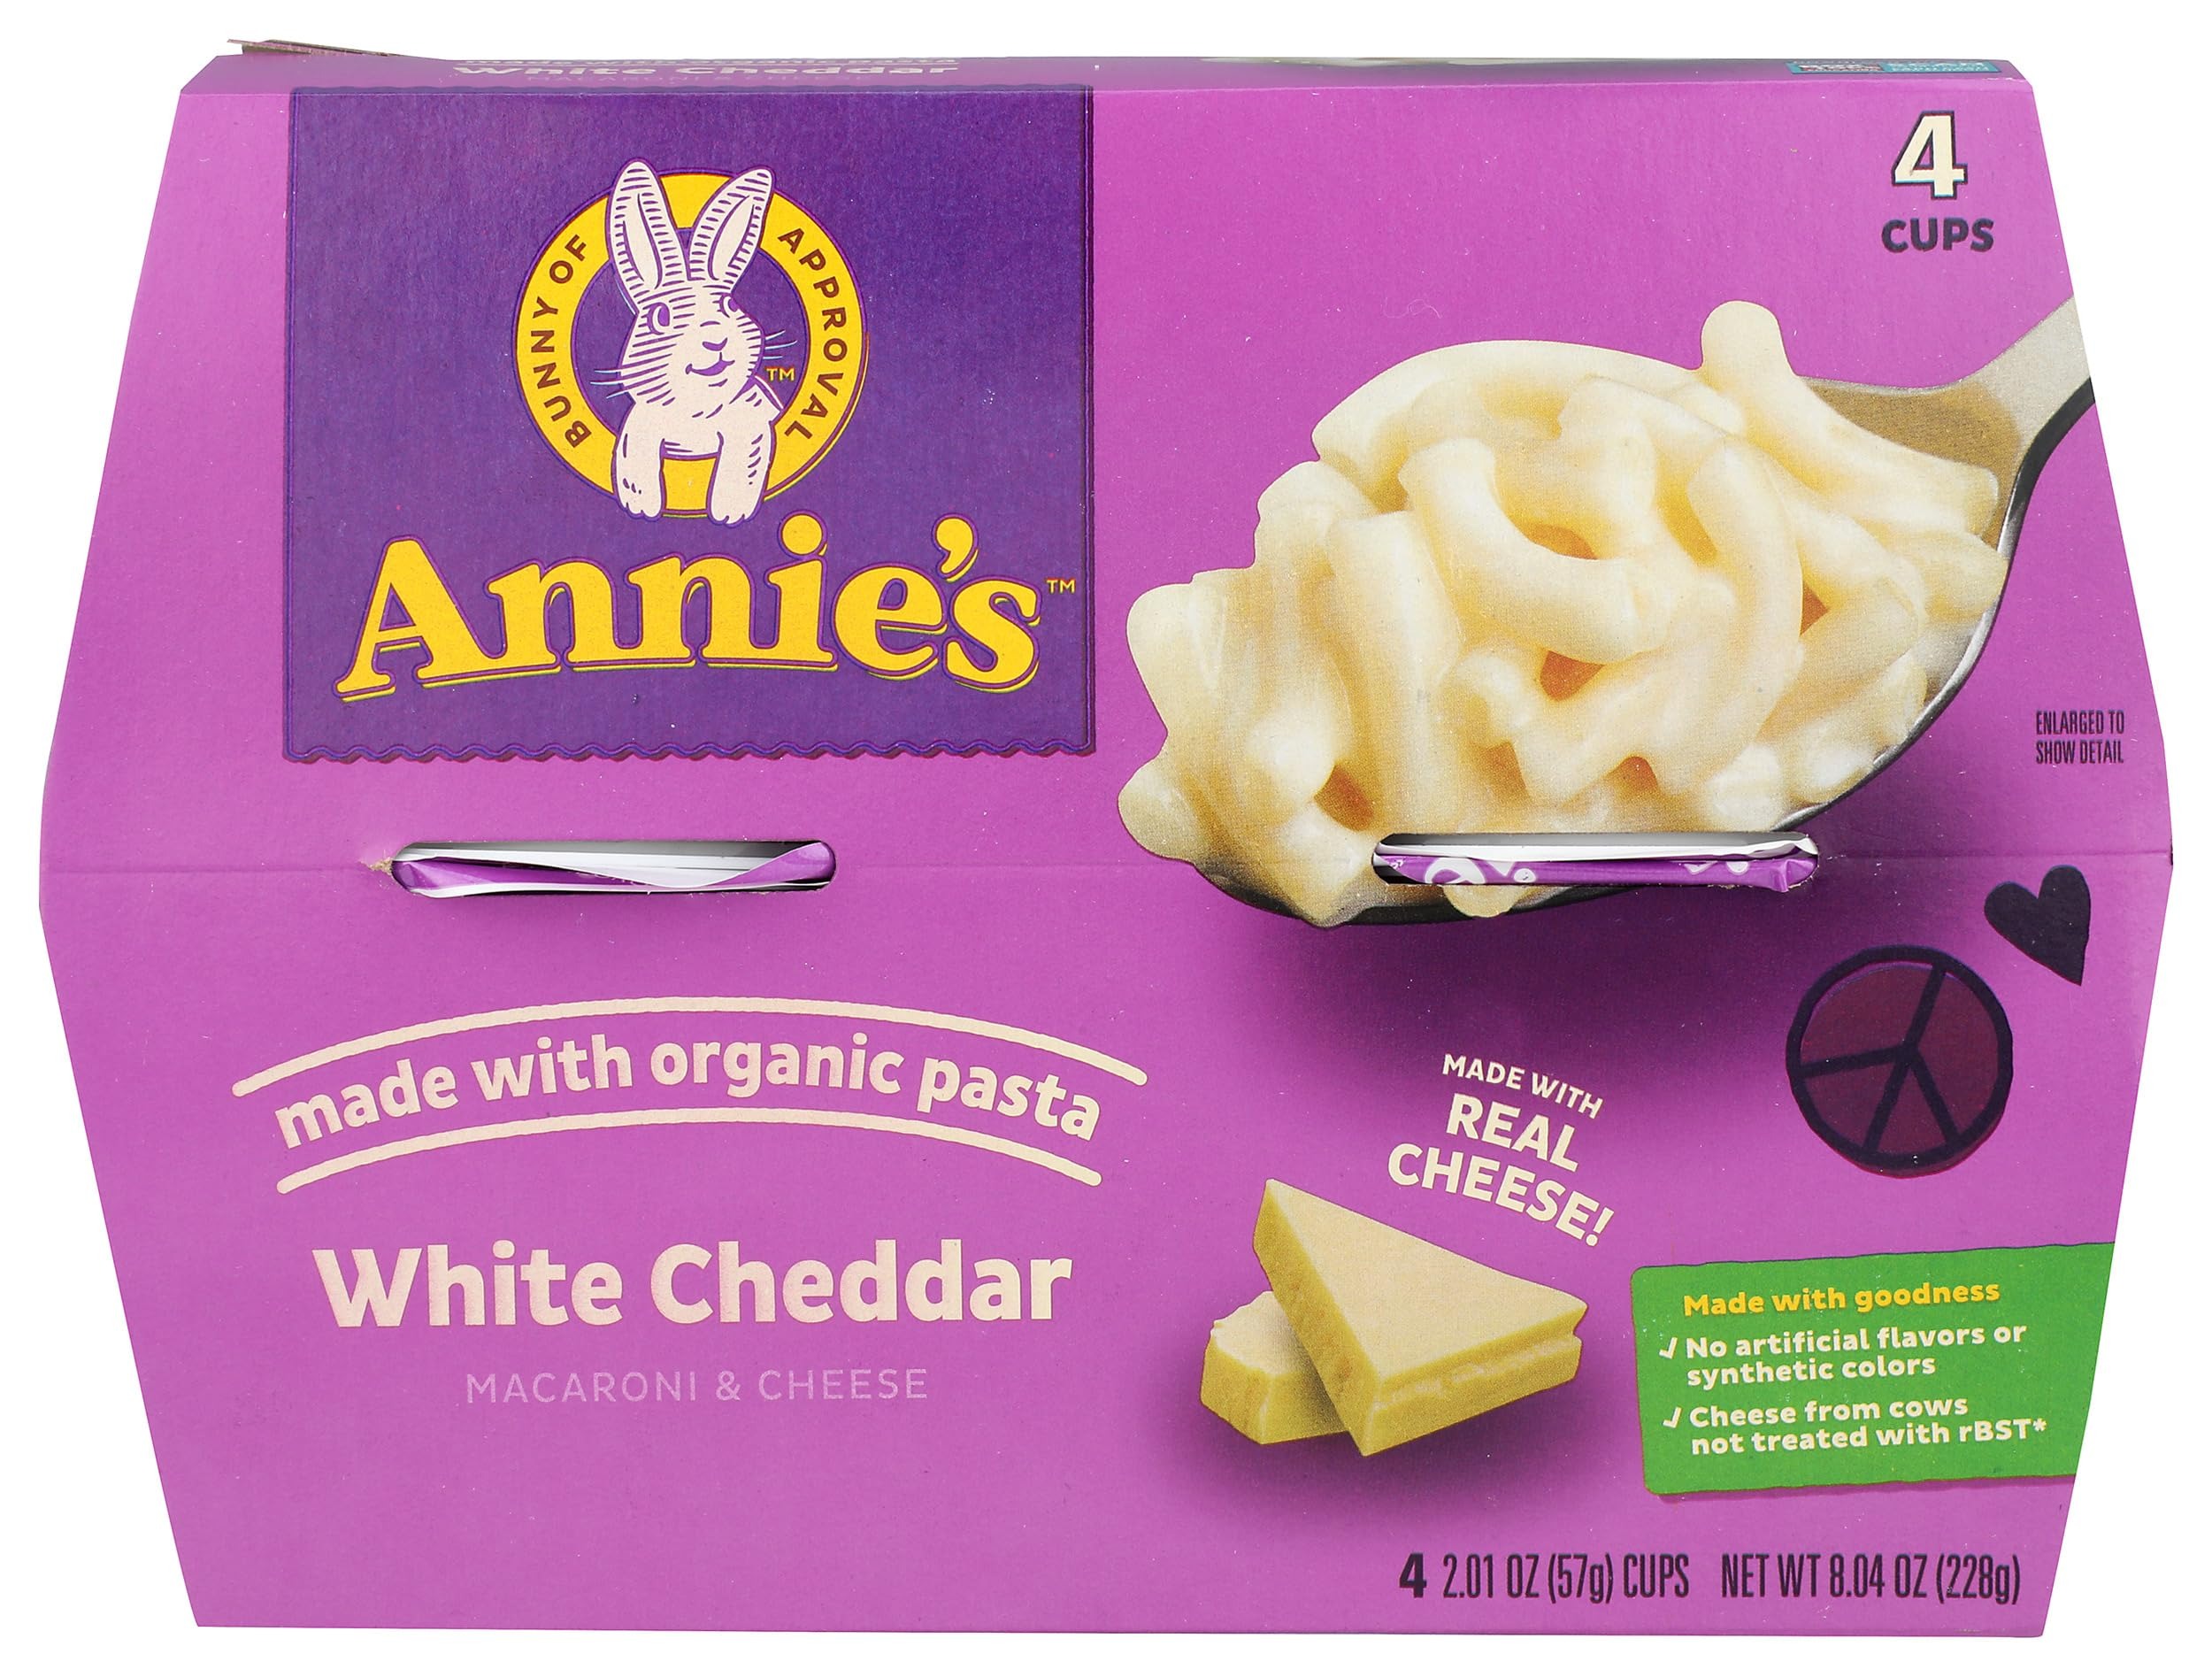
Item Name: Annie'S Homegrown, Mac Cheese White Cheddar 4 Pack, 8.04 Ounce
Bullet Point 1: No hydrogenated fats or high fructose corn syrup allowed in any food
Bullet Point 2: No bleached or bromated flour
Product Description: Meals
Value: 8.04
Unit: Ounce

Price: 11.595